Orion (Lacoste)

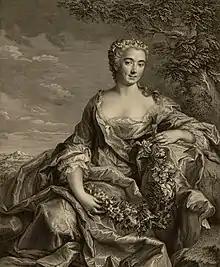
Marie Pélissier, engraving by Jean Daullé for a portrait painted by Hubert Drouais, 18th century

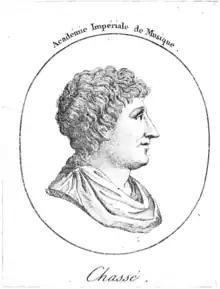
Claude-Louis-Dominique de Chassé de Chinais, portrait published in "La Galerie dramatique" (1809) by Jacques Grasset de Saint-Sauveur

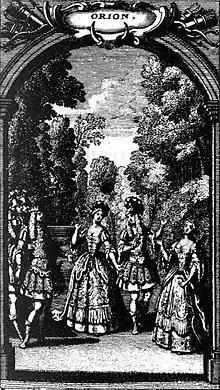
Frontispice of the libretto, drawn by Robert Bonnart and engraved by Jean-Baptiste Scotin. On the foreground, from left to right: Pallantus, Alphisa, Orion, Diana

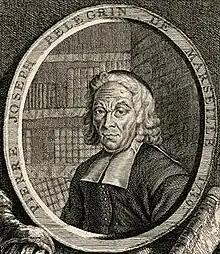
Engraved portrait of Simon-Joseph Pellegrin, who completed Joseph de Lafont's libretto, 1739

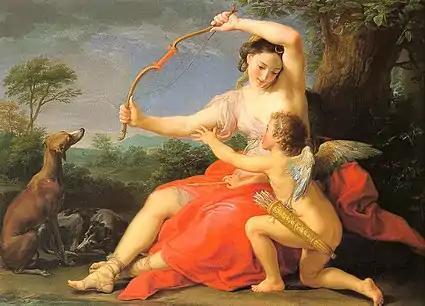
"Diana & Cupid", 1761, oil on canvas, Metropolitan Museum of Art, New York

Joseph de La Font left the libretto unfinished with its first three acts, to which Simon-Joseph Pellegrin added the prologue and the last two acts. Lafont makes Orion a follower of Diana, who was banished from her presence after the hunter offended her with his love for her. He was pardoned by saving Alphisa (named "Opis" in the mythology), a nymph of Diana. Orion and Alphisa love each other but Diana, this time in love with Orion, opposes to their union.